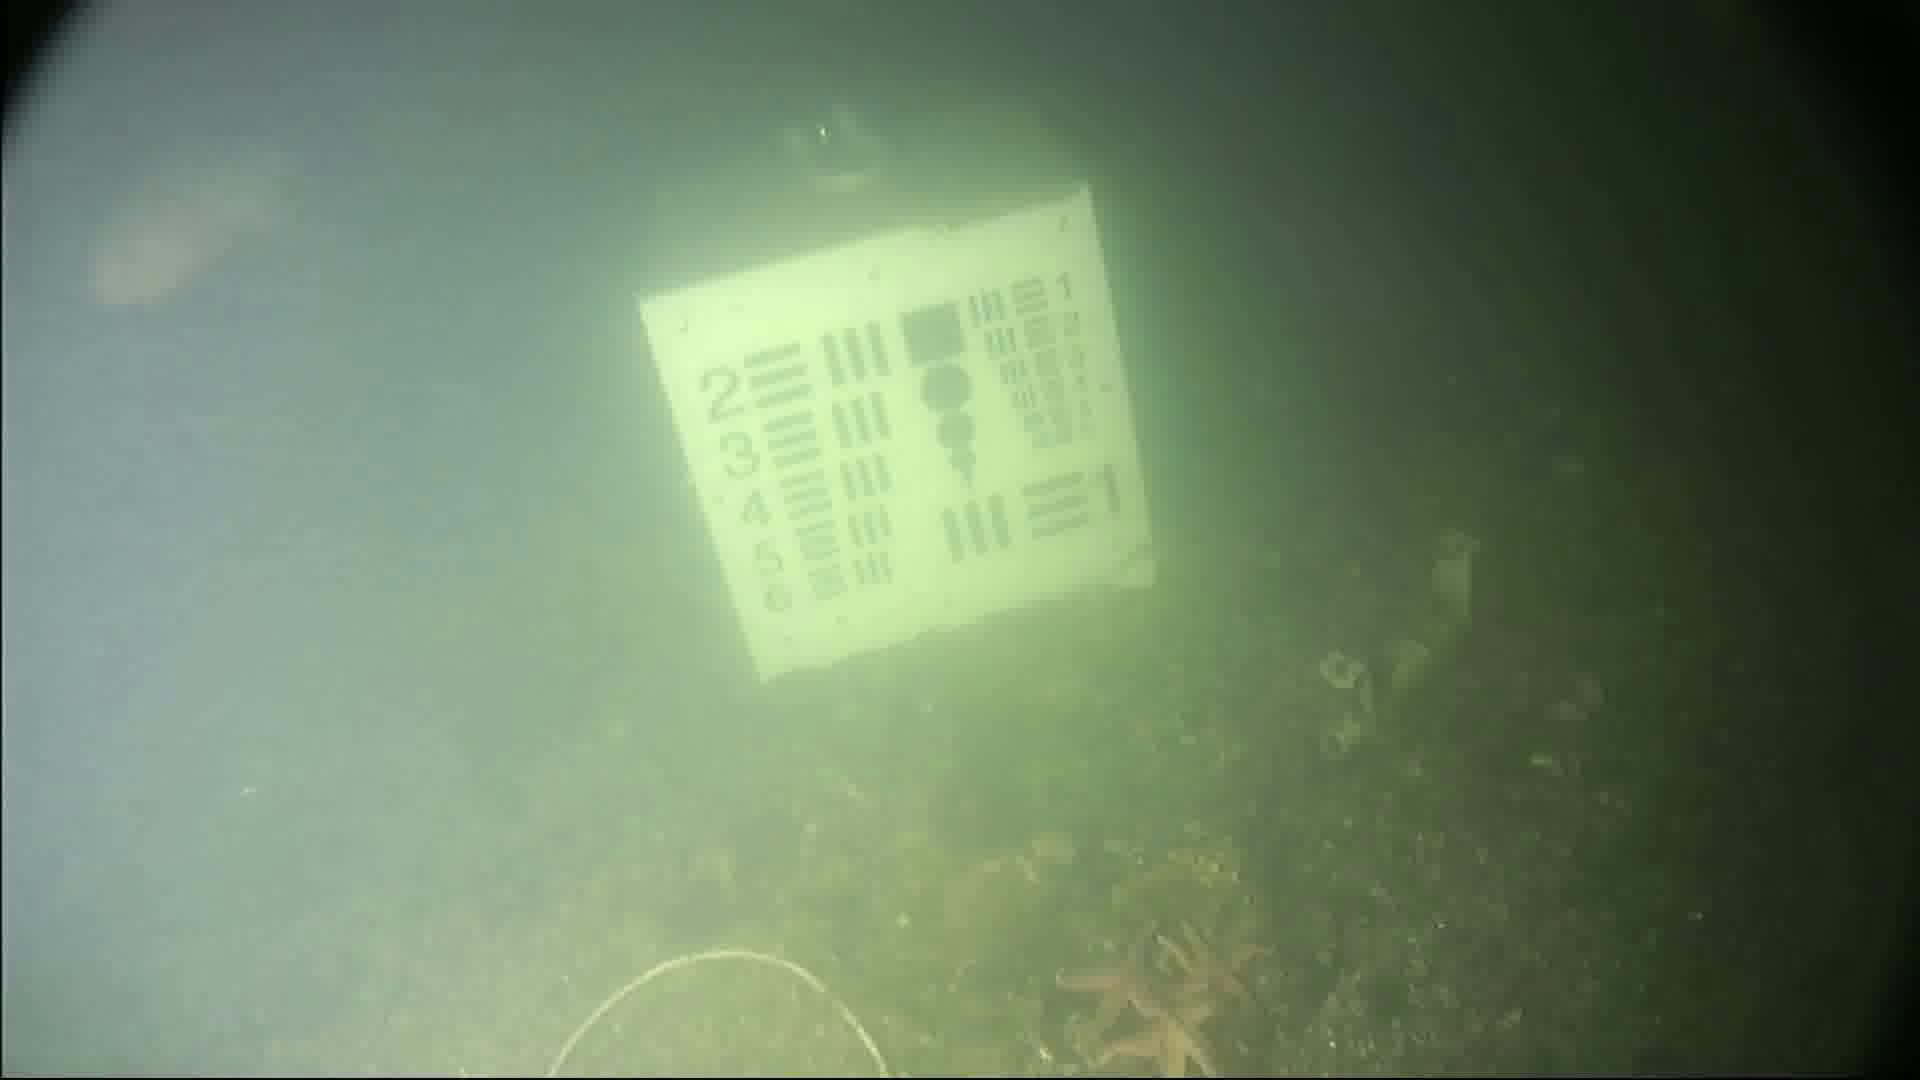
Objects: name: fish
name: starfish
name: crab